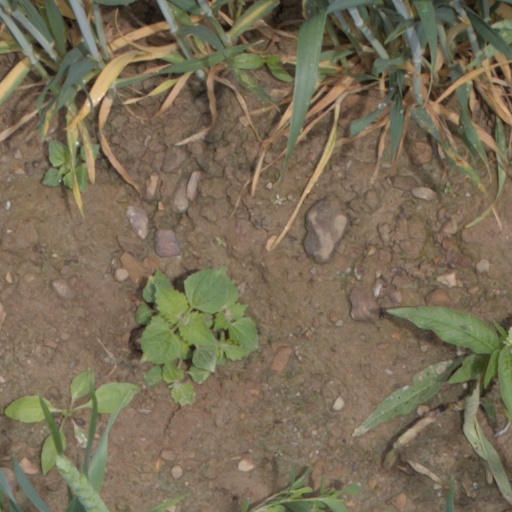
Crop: wheat